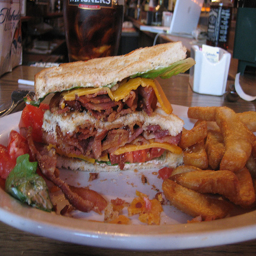
A half of a sandwich and fries are on a plate.
a close up of a plate of food with a sandwich and french fries
A close-up of the sandwich and fried potatoes.
A sandwich with ham and a side of golden yellow potato fries.
A half of a loaded toasted sandwich is missing from the plate.